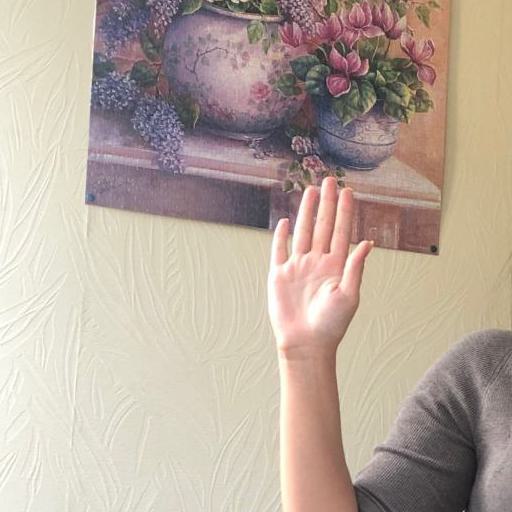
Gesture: stop